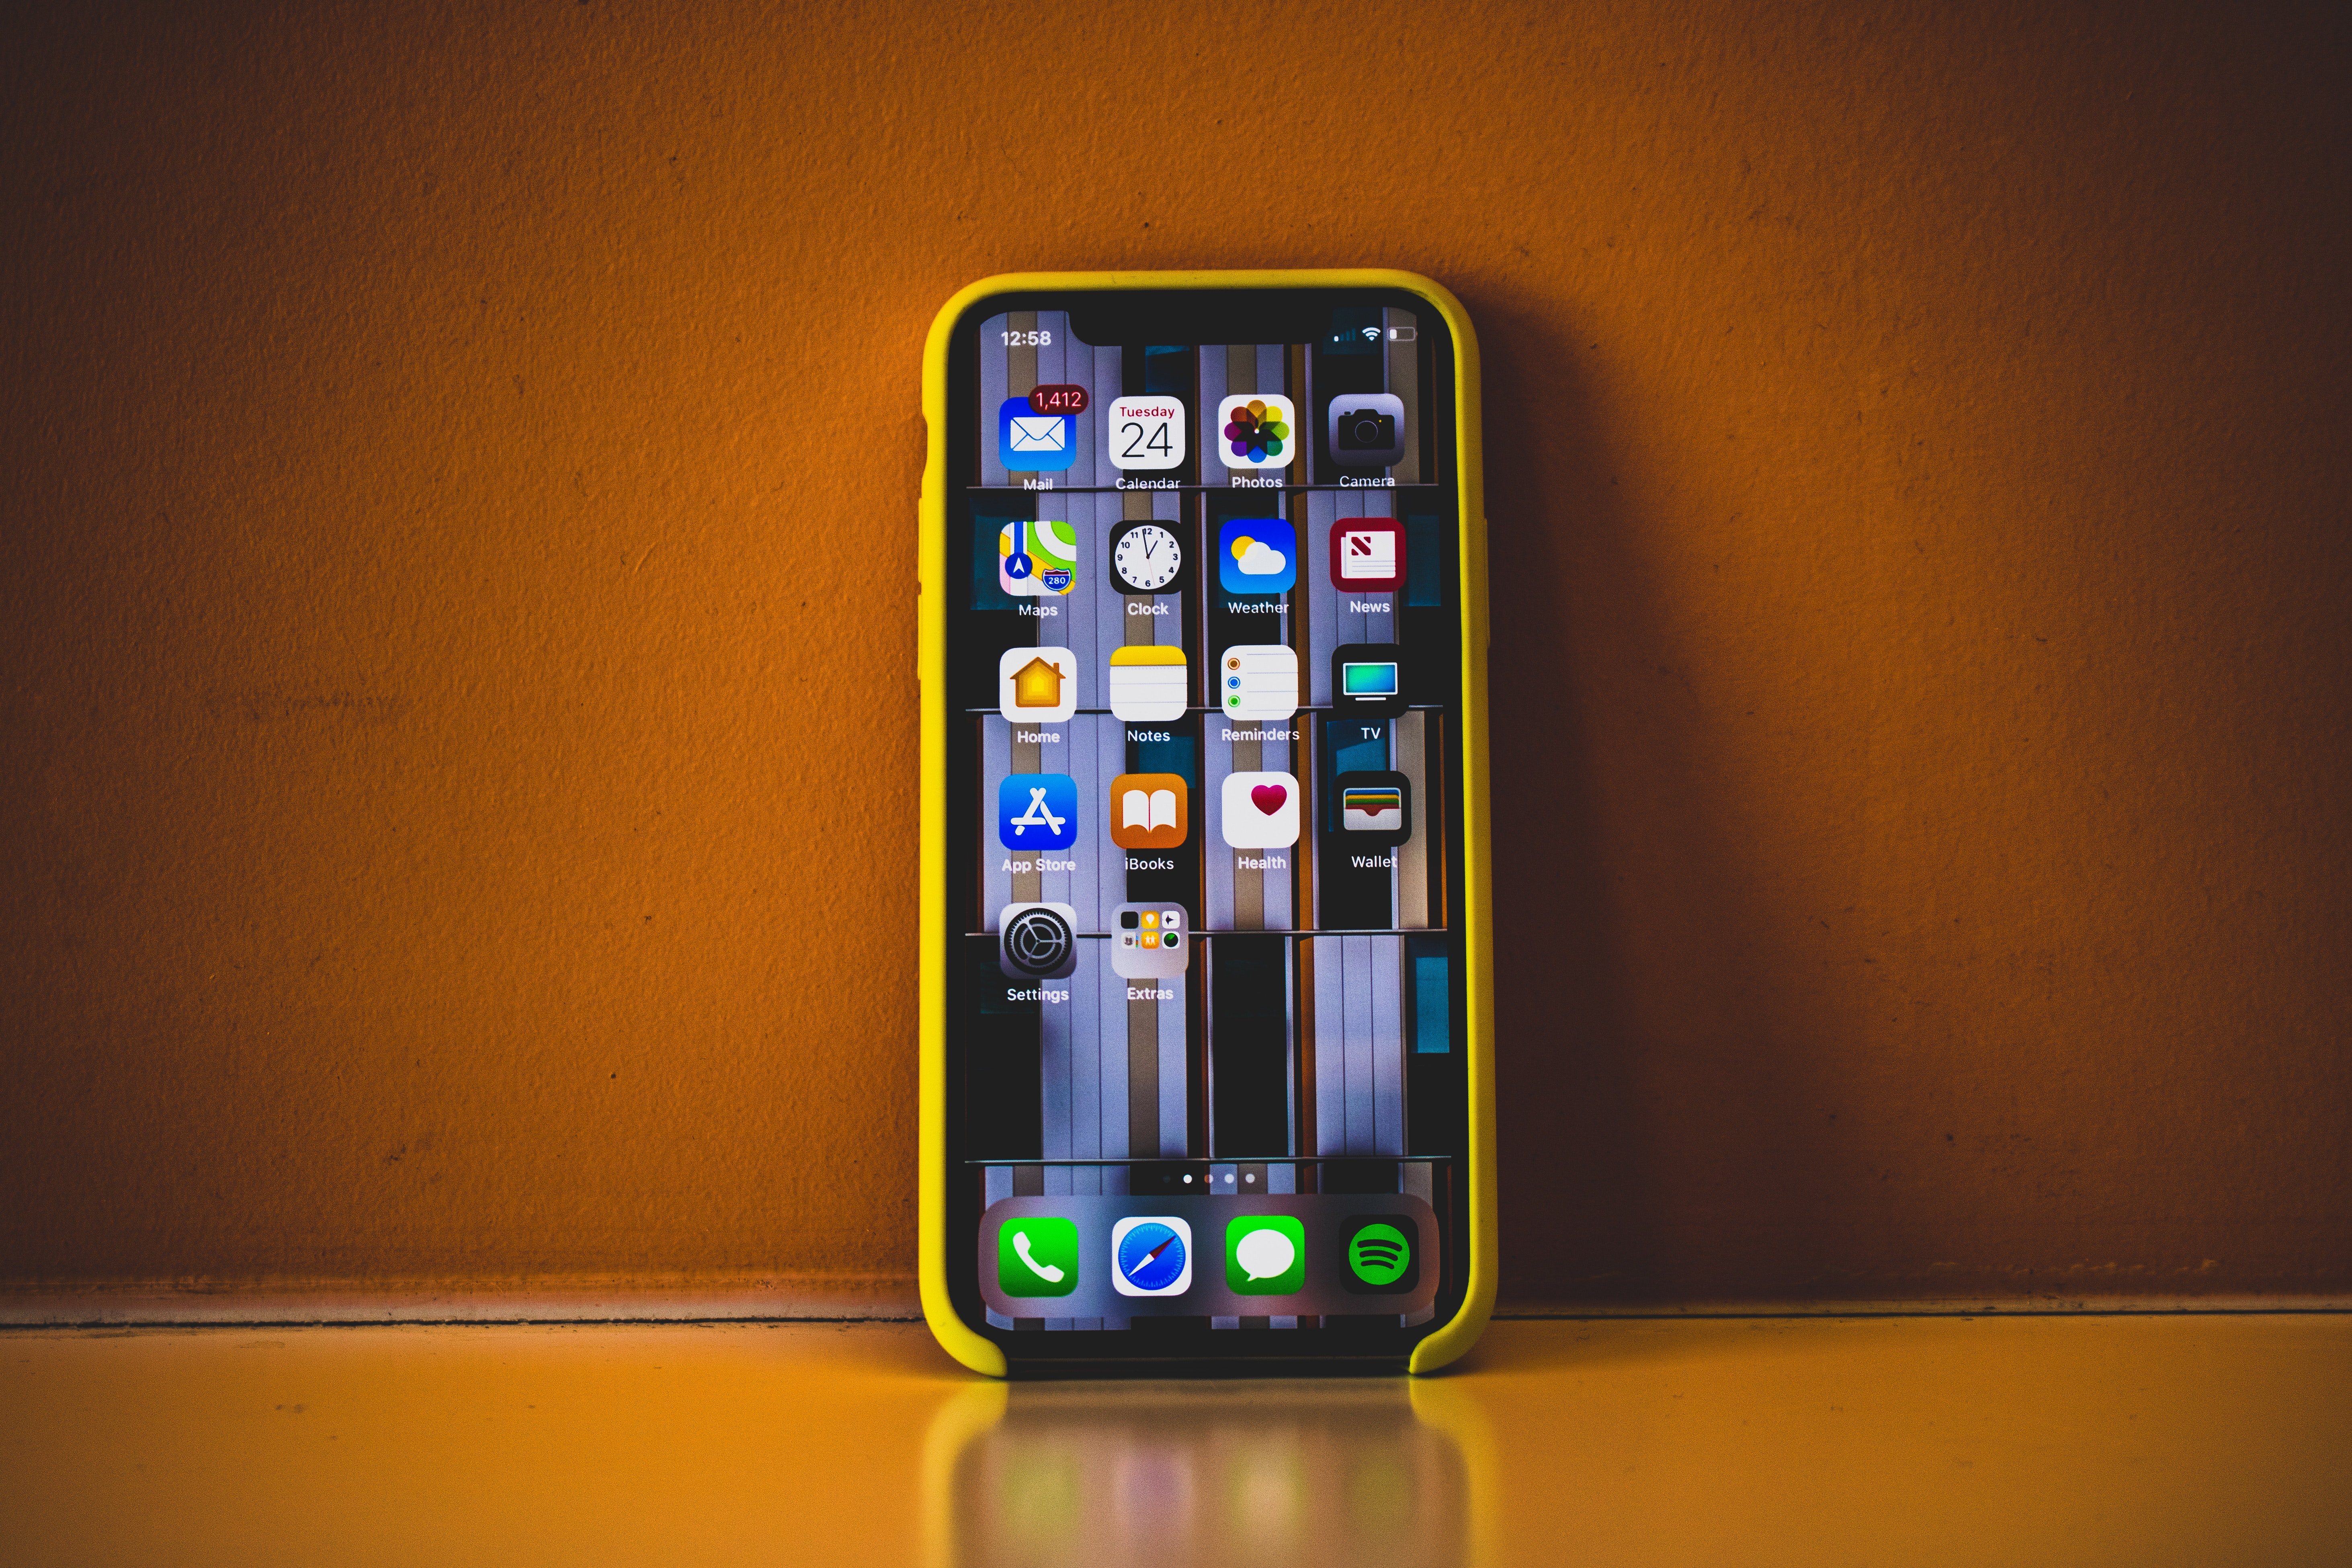
gadget, mobile phone, smartphone, communication device, portable communications device, electronics, feature phone, iphone, technology, electronic device, mobile phone accessories, telephony, glass, multimedia, ipod touch, mobile phone case, mobile device, cellular network